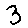
Label: 3